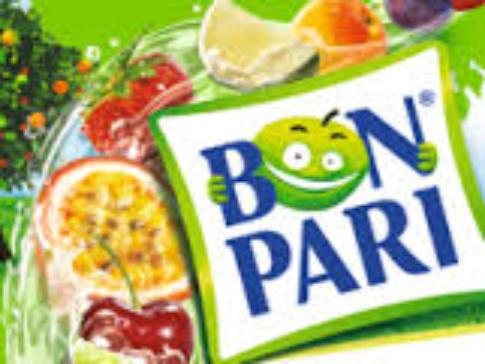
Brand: Bon Pari
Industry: Food